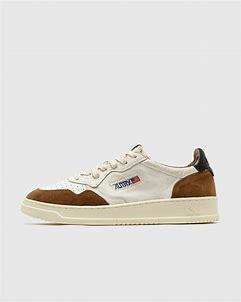
Brand: Autry
Model: Action Shoes Autry Action Medalist